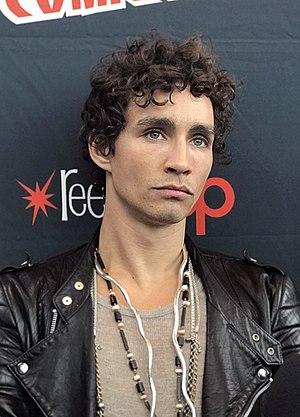
Robert Sheehan, est un acteur irlandais, né le 7 janvier 1988 à Portlaoise.